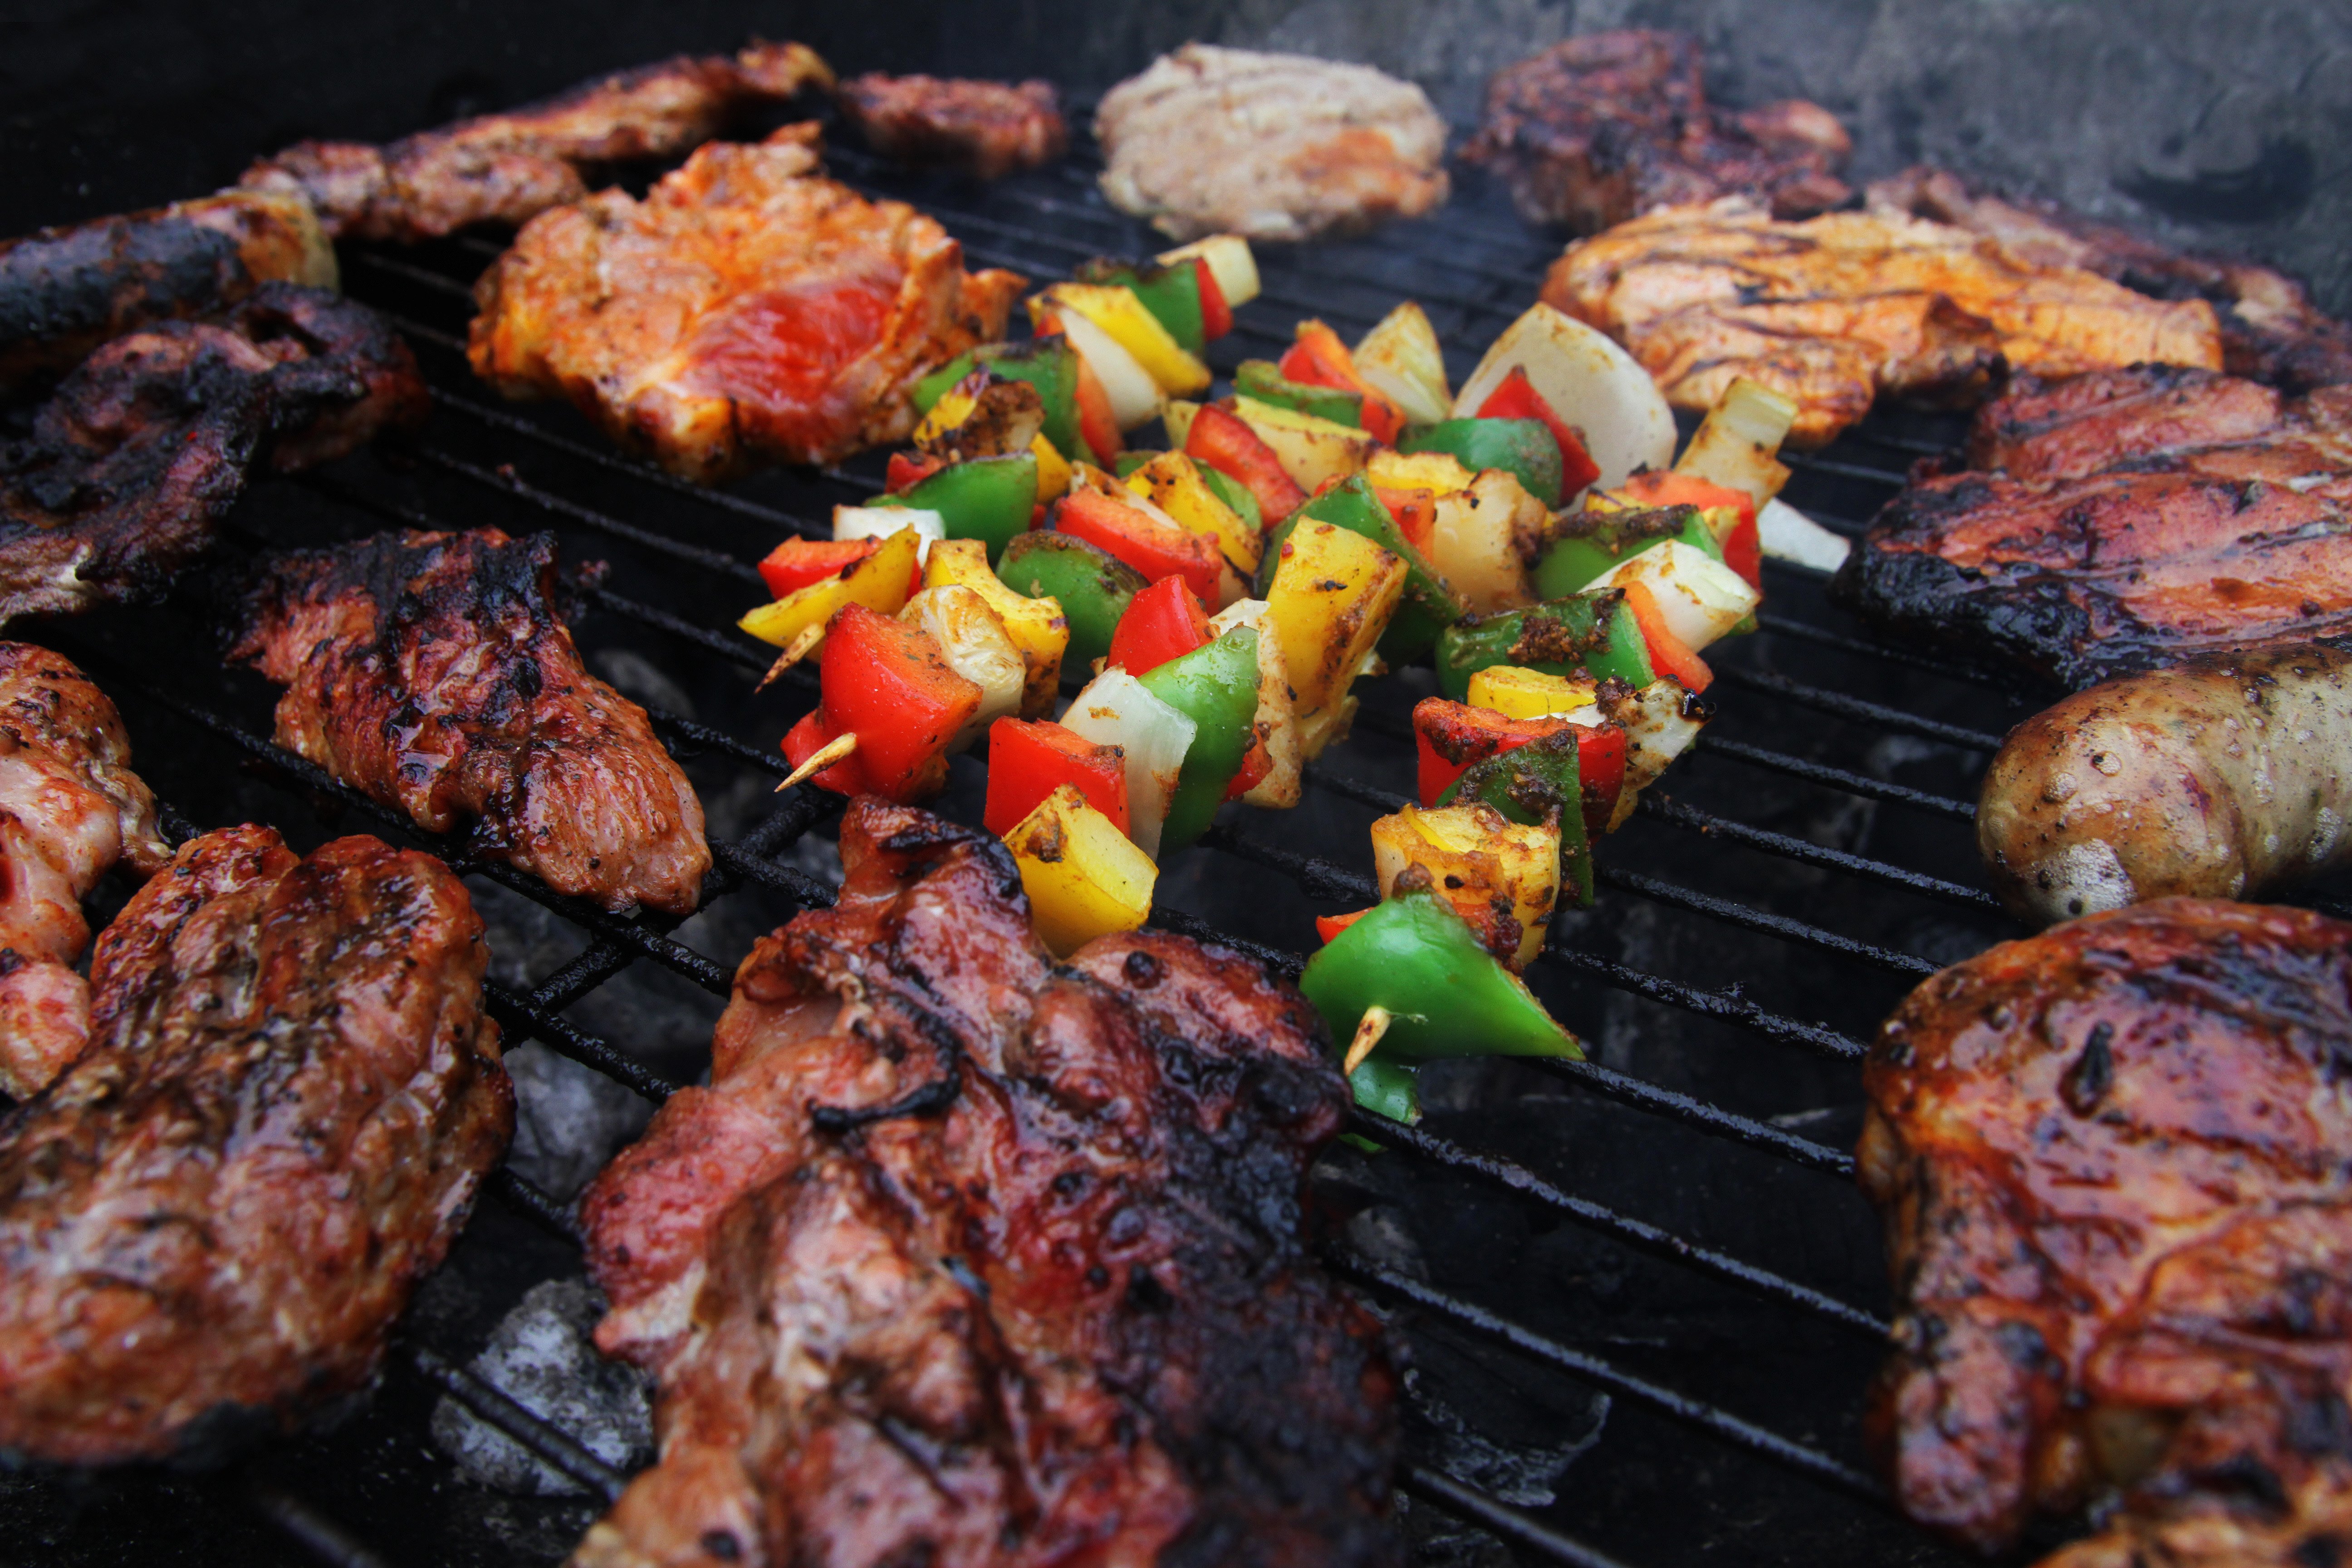
summer, dish, meal, food, cooking, bbq, gourmet, meat, barbecue, pork, cuisine, delicious, tasty, roasting, kebab, chuck, steaks, broiled, grilled, skewers, grilling, grilled food, fried food, animal source foods, shashlik, tandoori chicken, churrasco food, carne asada